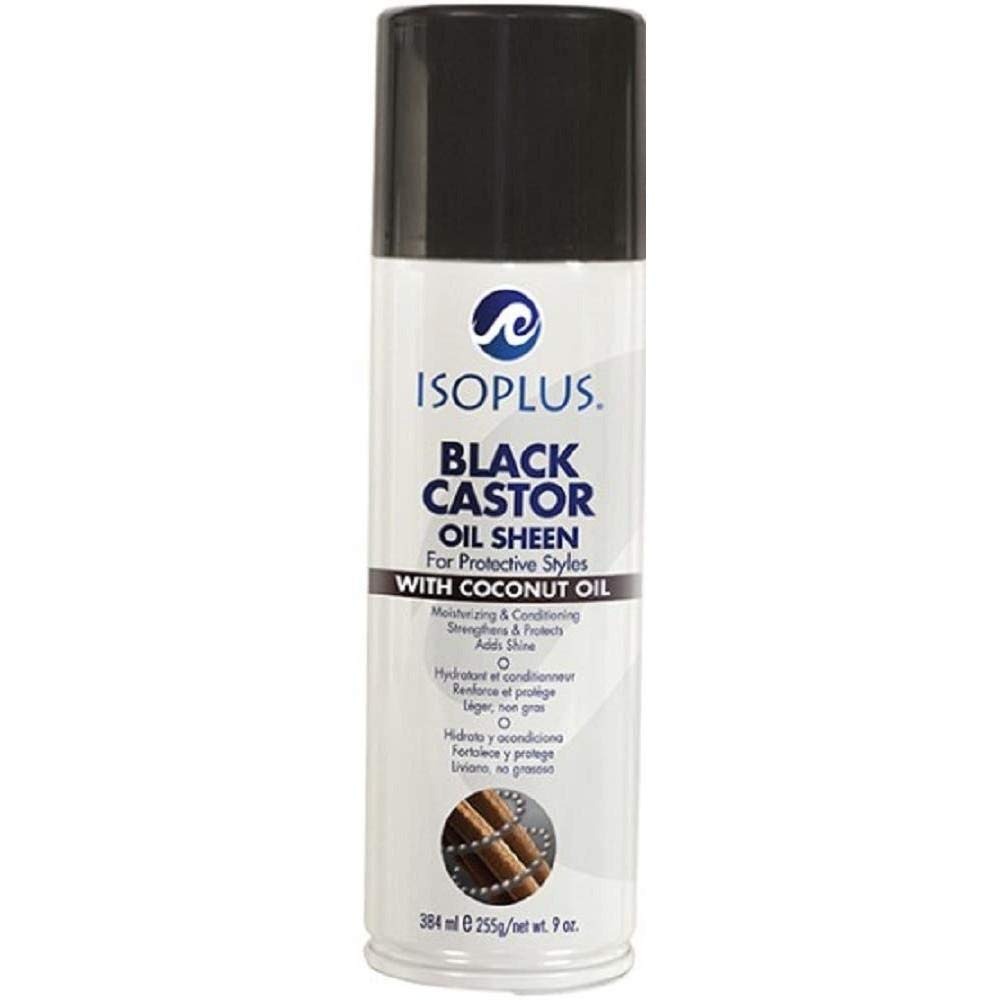
Item Name: Isoplus Black Castor Oil Sheen Spray with Coconut Oil, 9 Oz,Pack of 6
Value: 6.0
Unit: Count

Price: 45.7